Latvian Canadians

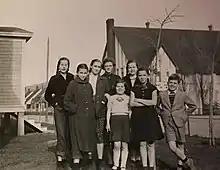
Children from Latvia in Fredericton, New Brunswick

Latvian Canadians are Canadians of full or partial Latvian descent. At the 2011 census, there were about 27,355 people of Latvian descent in Canada.